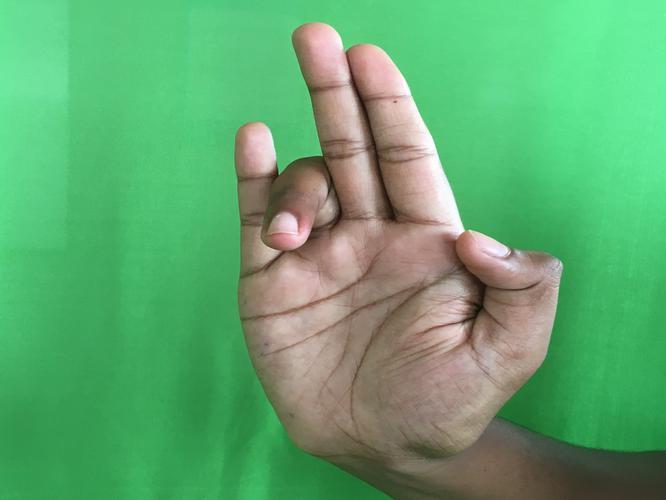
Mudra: Tripathaka
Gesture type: single_hand